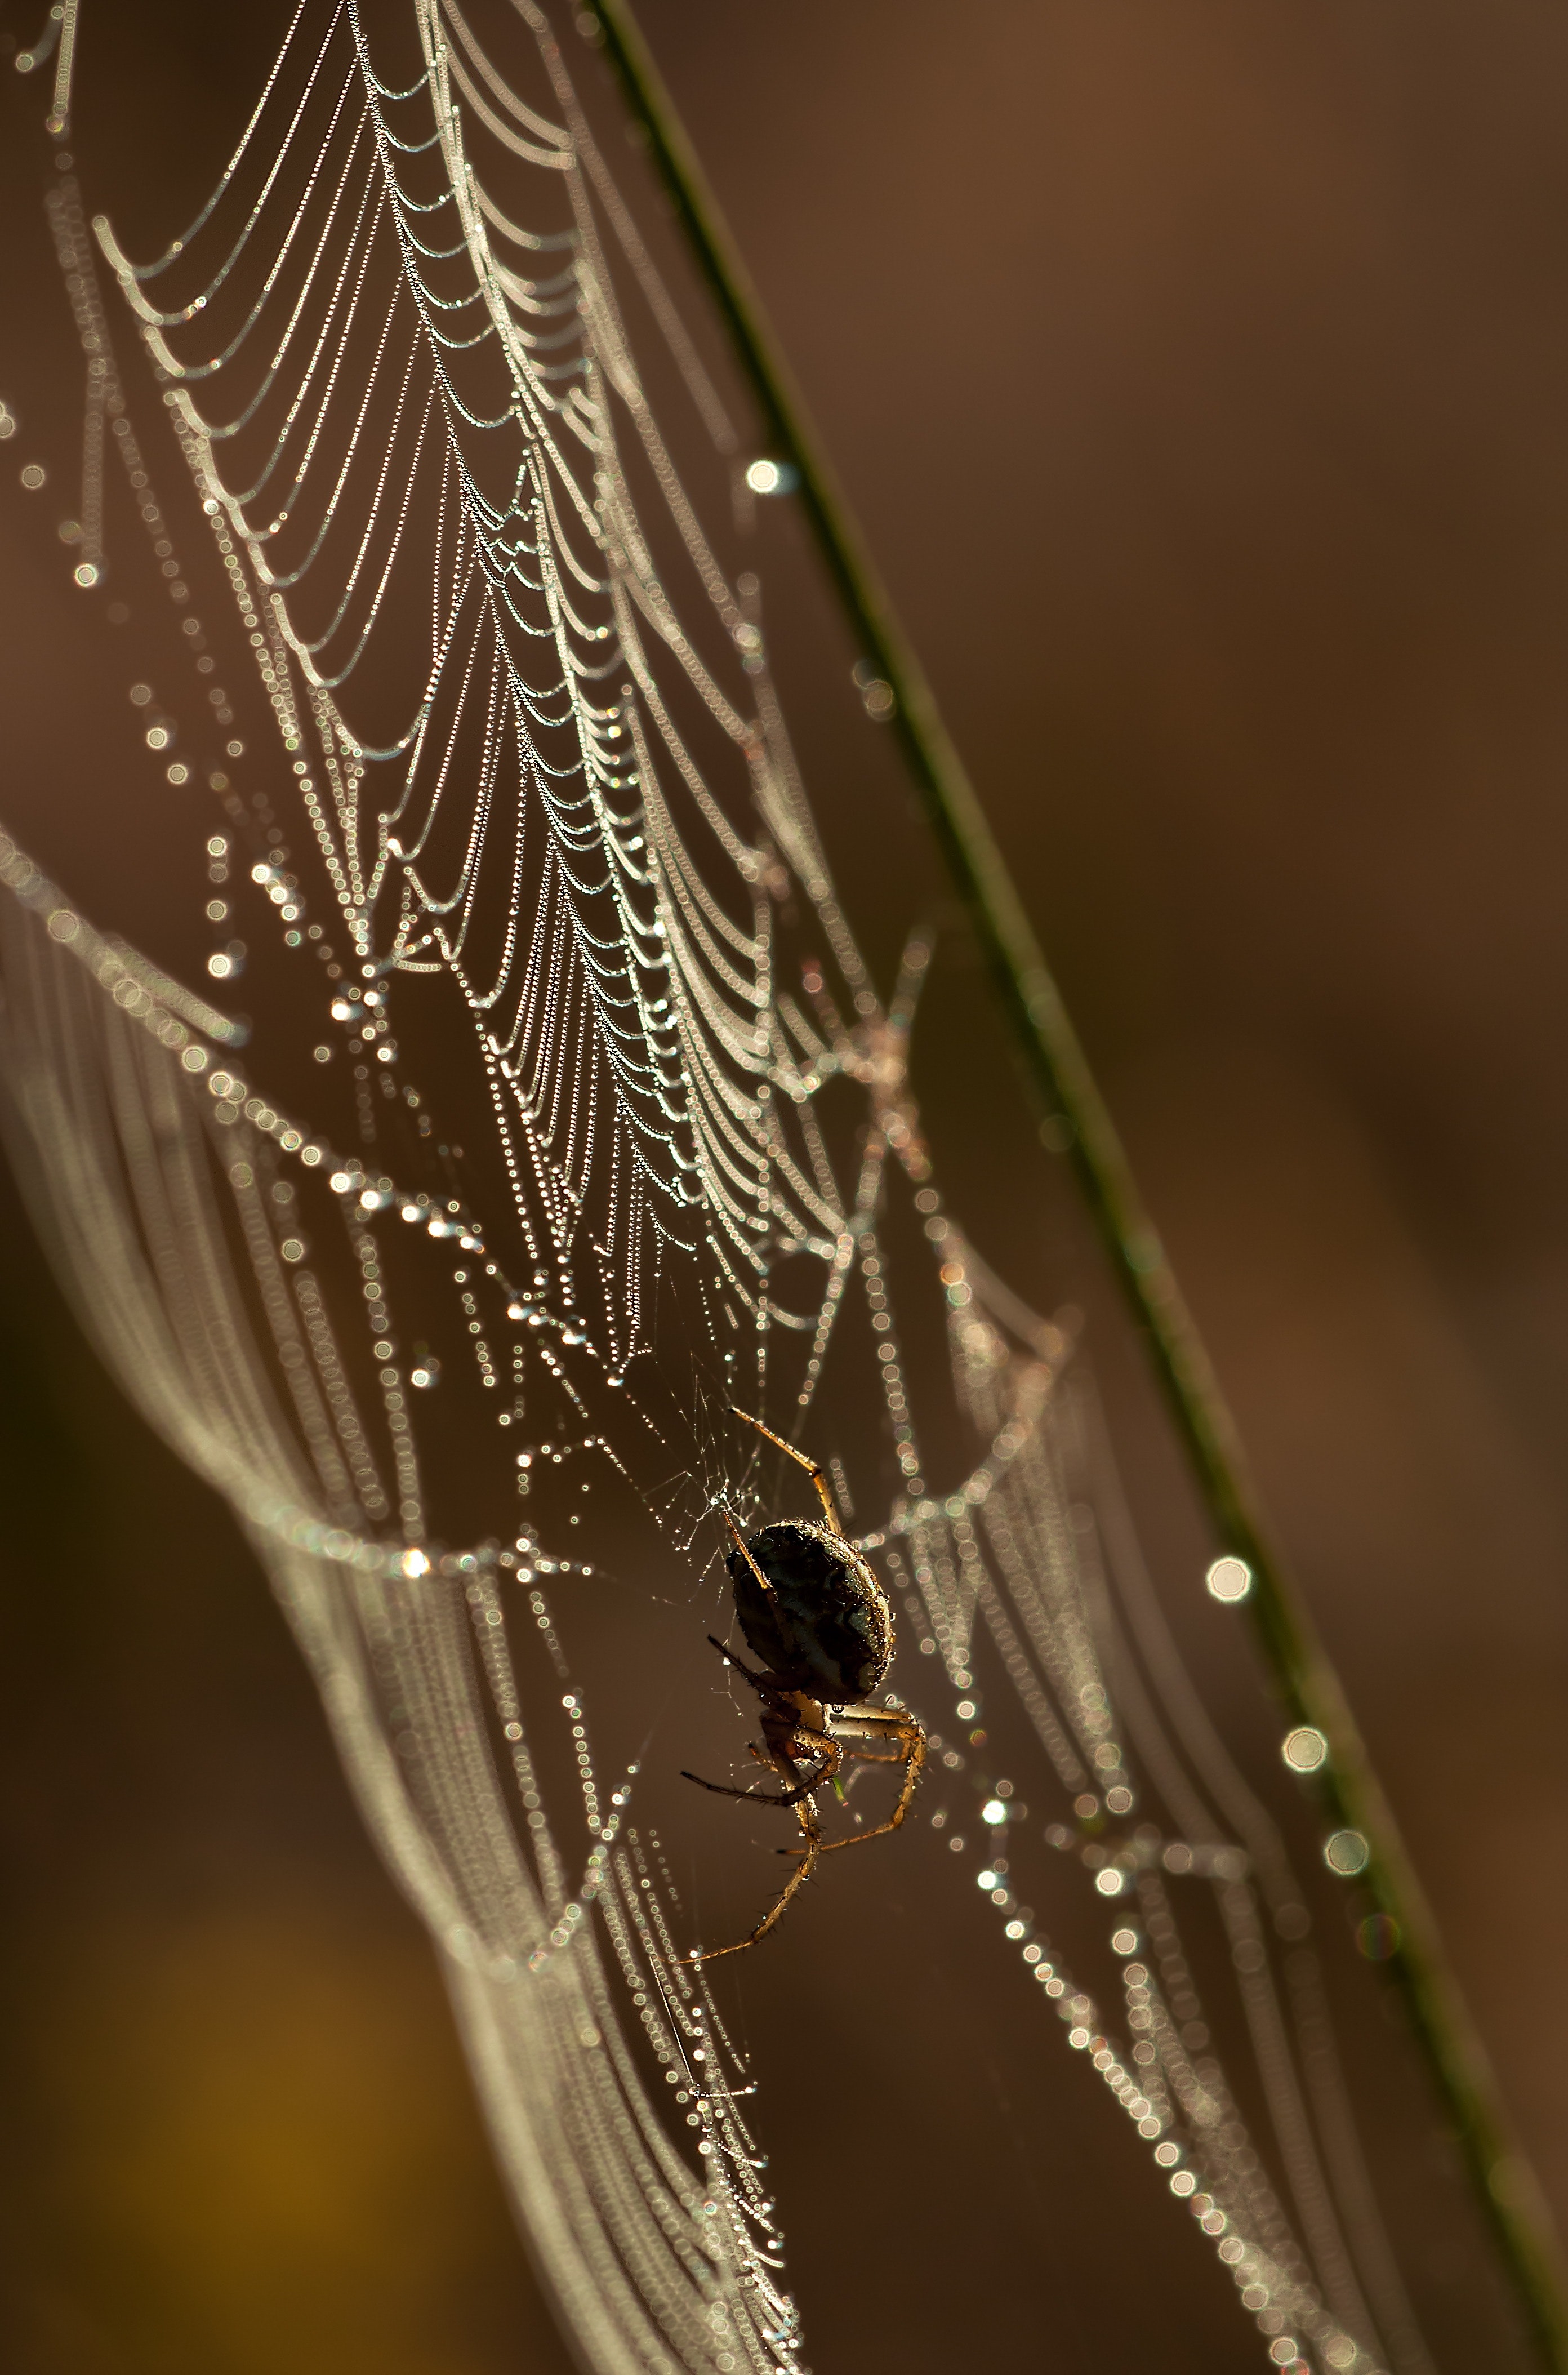
spider web, water, macro photography, insect, invertebrate, spider, close up, wildlife, moisture, organism, pest, arthropod, net winged insects, photography, arachnid, stock photography, natural material, plant, plant stem, drop, dew